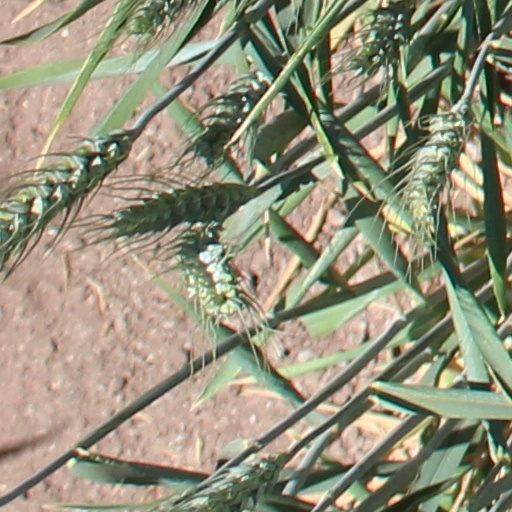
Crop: wheat